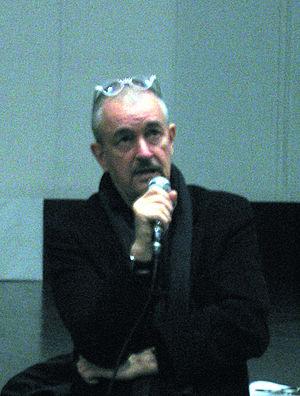
Jean-Jacques Beineix, né le 8 octobre 1946 à Paris, est un réalisateur, dialoguiste, scénariste et producteur de cinéma français.
La Femis ou la FEMIS, également appelée École nationale supérieure des métiers de l'image et du son dans sa forme longue, est un établissement public d'enseignement supérieur français, membre de l'université Paris sciences et lettres.